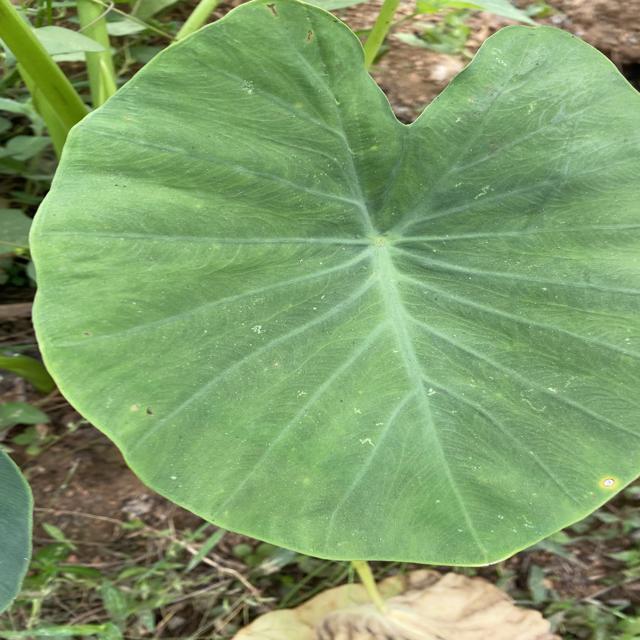
Label: Healthy